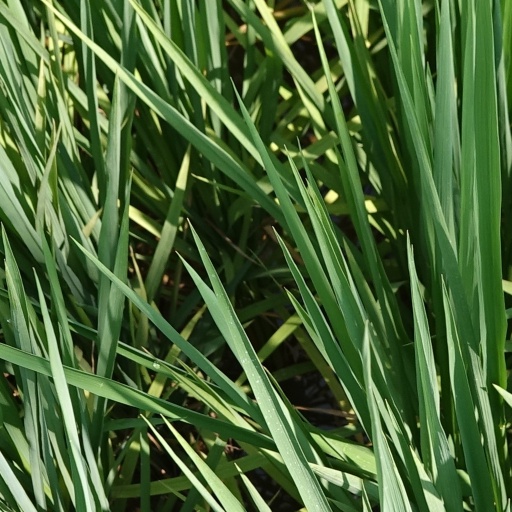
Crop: rice